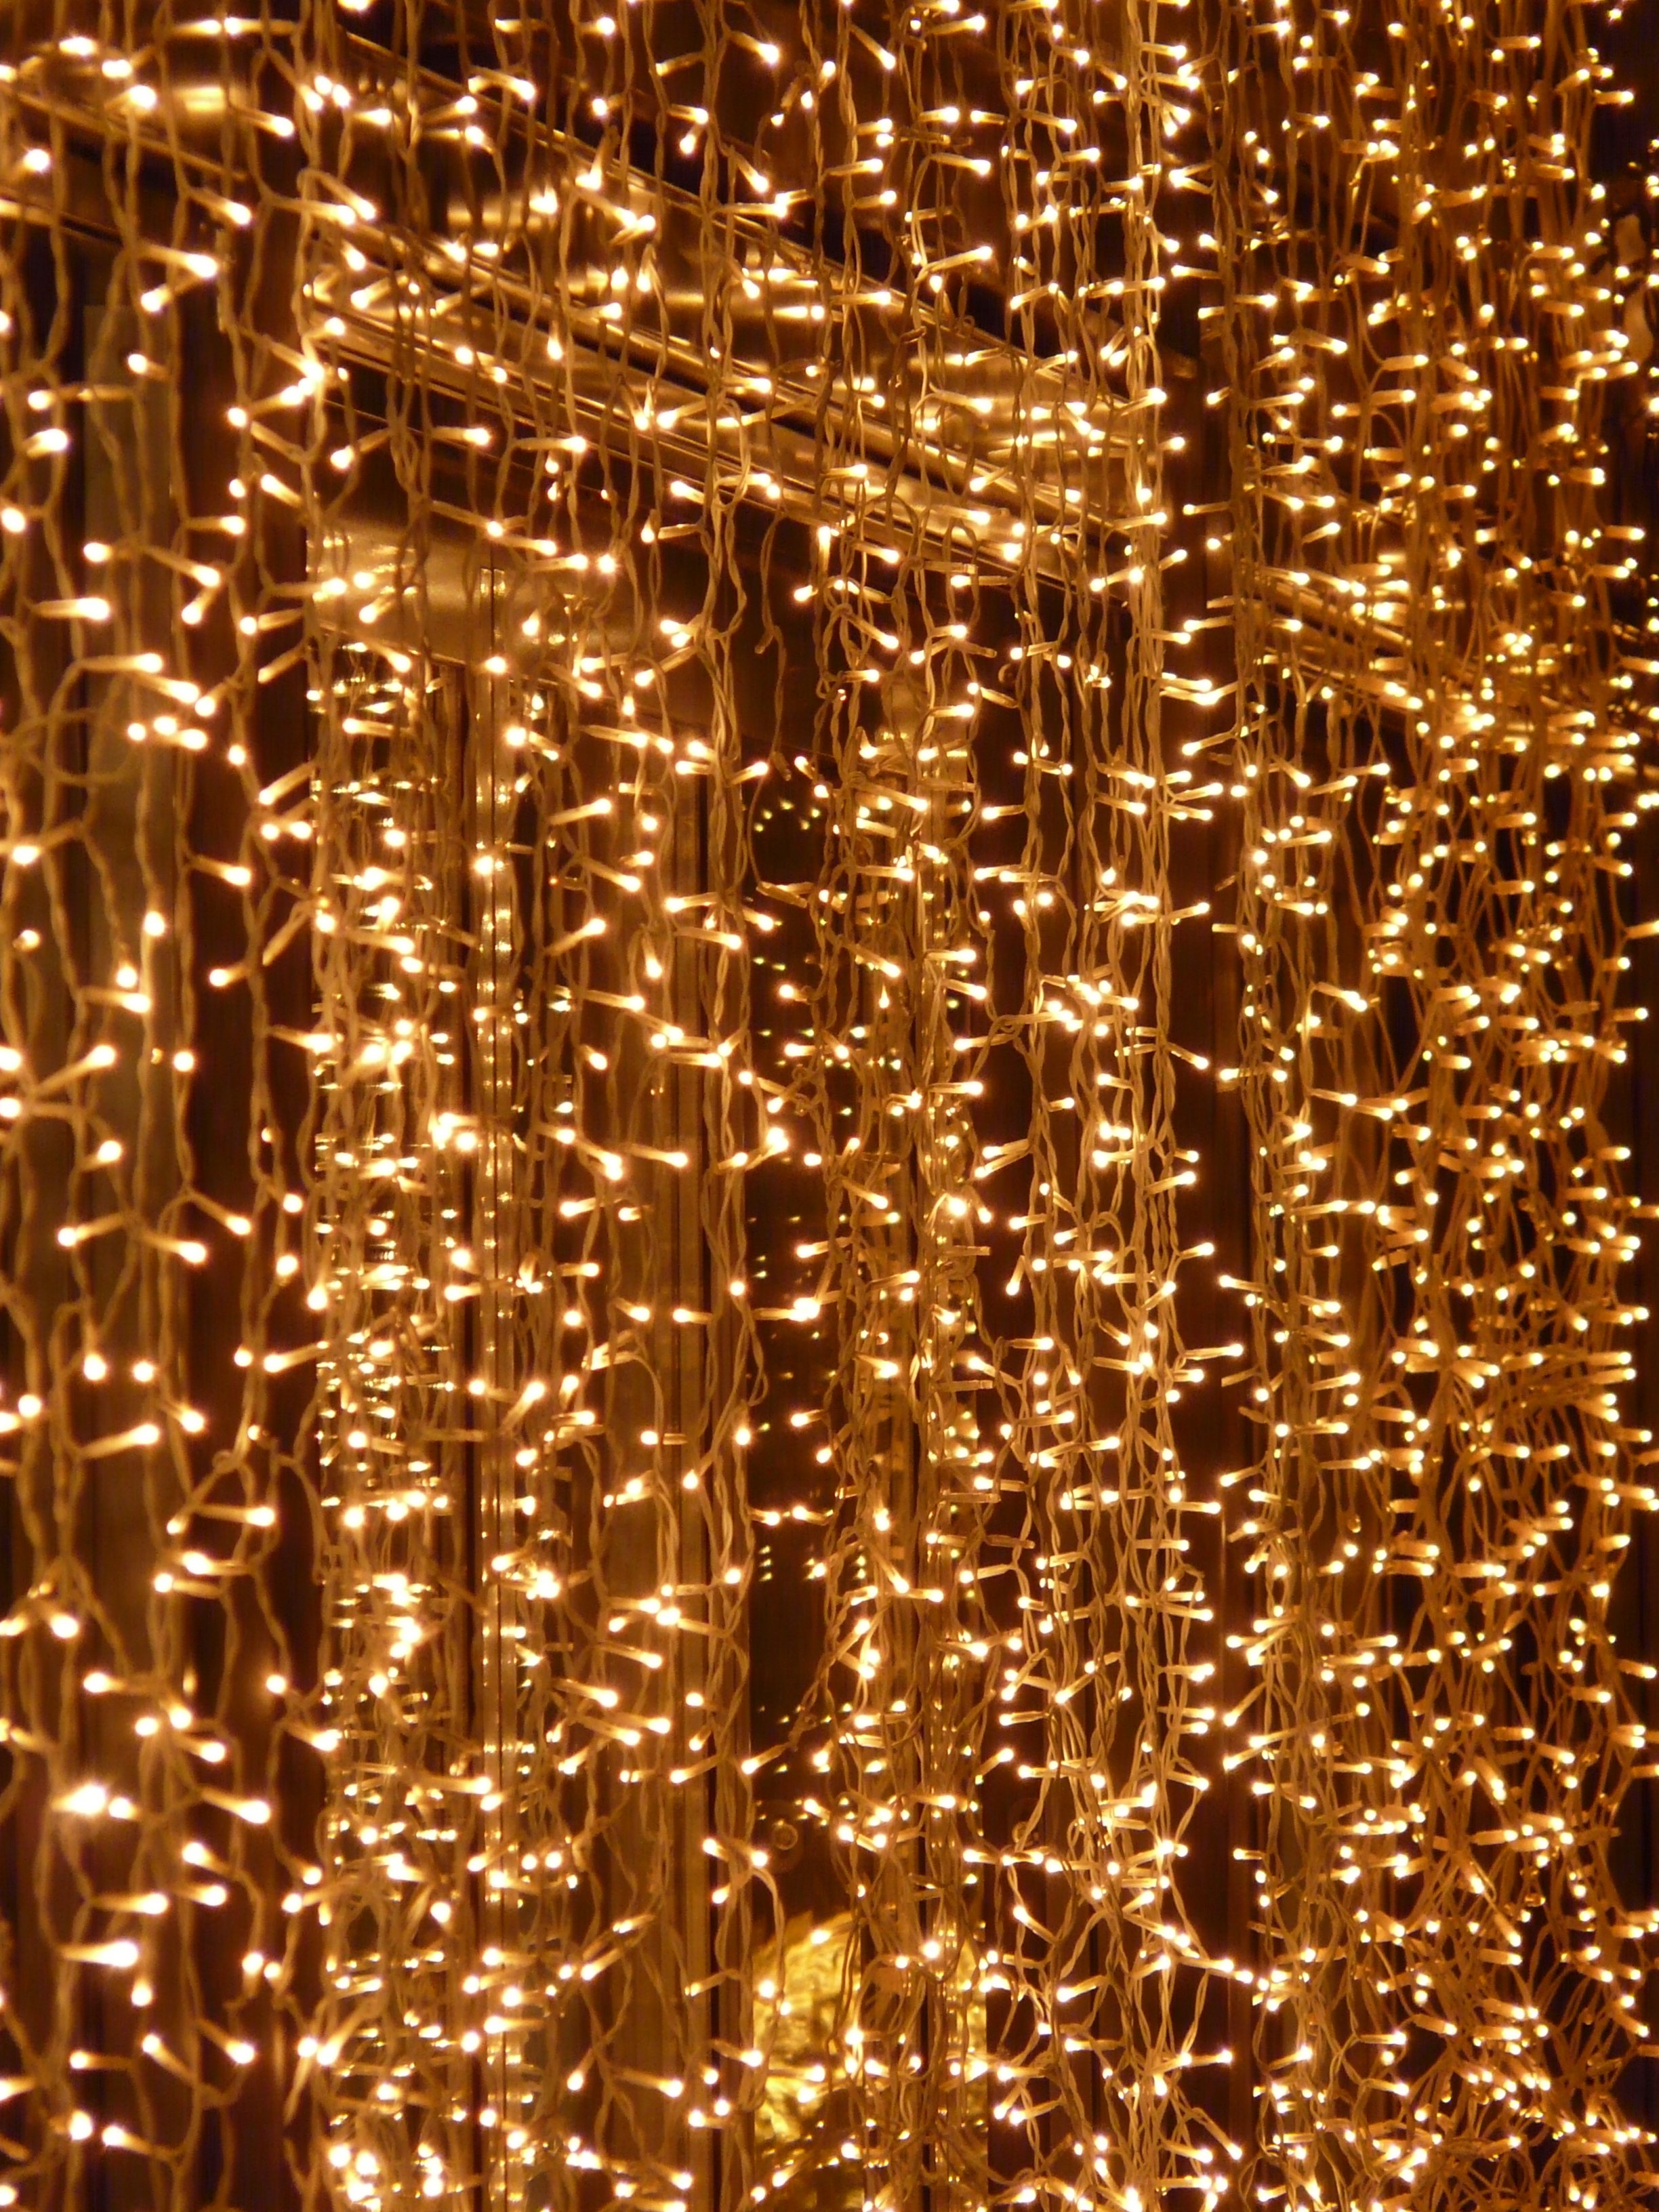
light, lamp, yellow, lighting, decor, christmas tree, christmas decoration, lamps, light fixture, hell, chandelier, lichterkette, christmas lights